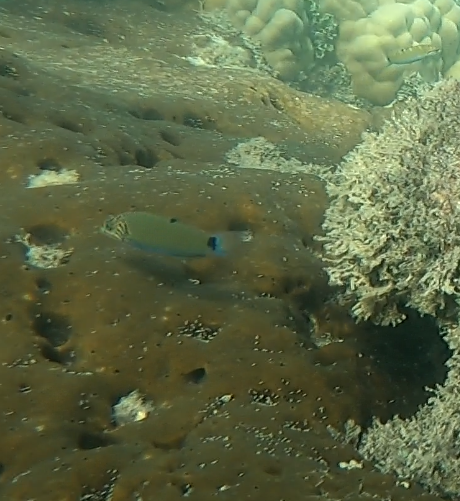
Thalassoma lunare (Moon Wrasse)